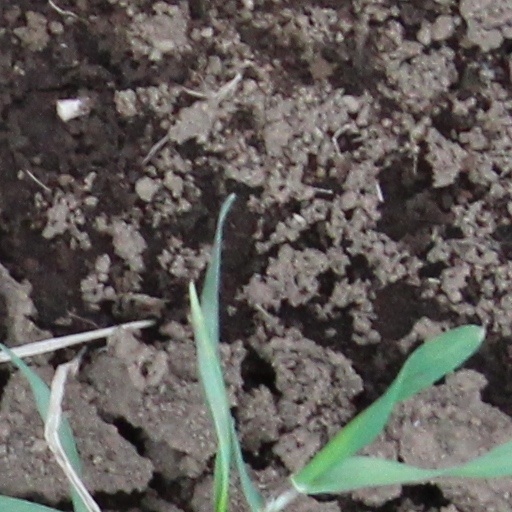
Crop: wheat